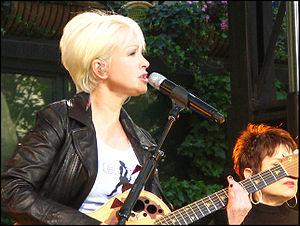
All Through the Night est une chanson écrite et originalement enregistrée en 1983 par le chanteur et compositeur américain Jules Shear, principalement connue pour sa version interprétée par la chanteuse américaine Cyndi Lauper et sortie en single le 3 septembre 1984. Le titre interprété par Lauper est enregistré en 1983 et constitue le 4ᵉ single issu du premier album de l'artiste She's So Unusual. Shear écrit pour son album Watch Dog la chanson dans un style folk. Après que The Cars ont enregistré leur propre version, qui n'apparaitra sur aucun de leurs albums, Lauper décide de reprendre le titre de Shear. Bien qu'elle ait prévu initialement de réaliser une reprise similaire à la version de Shear, elle en fait finalement une ballade pop.